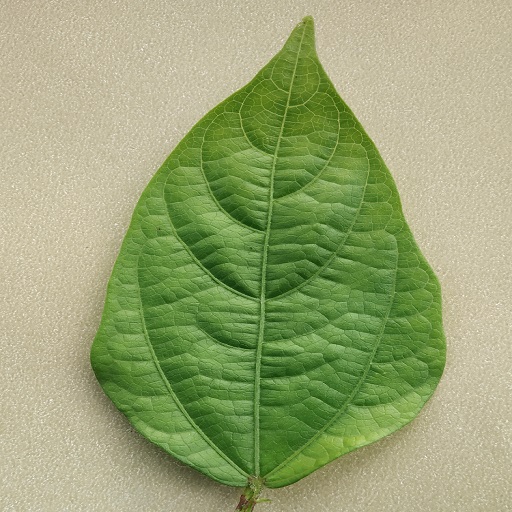
Label: Healthy